Durif

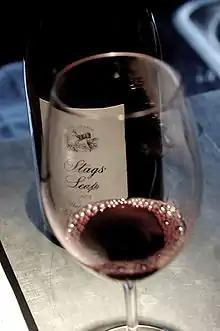
A glass of Californian Petite Sirah.

The "petite" in the name of this grape refers to the size of its berries and not the vine, which is particularly vigorous. The leaves are large, with a bright green upper surface and paler green lower surface. The grape forms tightly packed clusters that can be susceptible to rotting in rainy environments. The small berries create a high skin to juice ratio, which can produce very tannic wines if the juice goes through an extended maceration period. In the presence of new oak barrels, the wine can develop an aroma of melted chocolate.